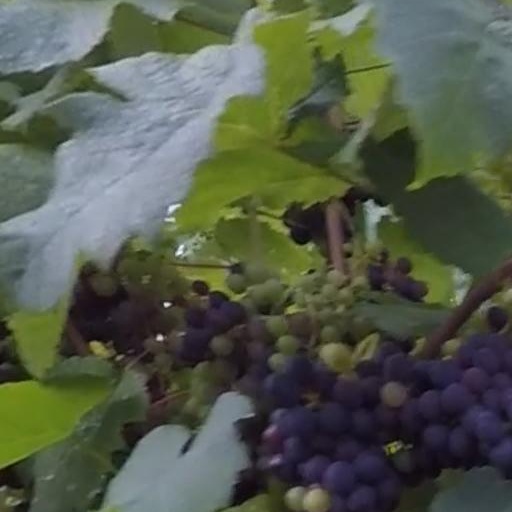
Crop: grape